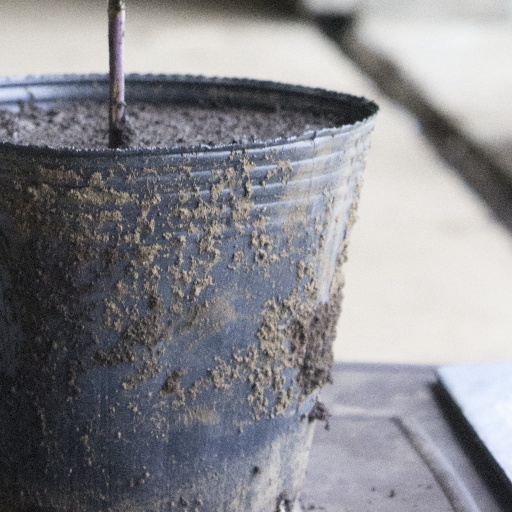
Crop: soybean